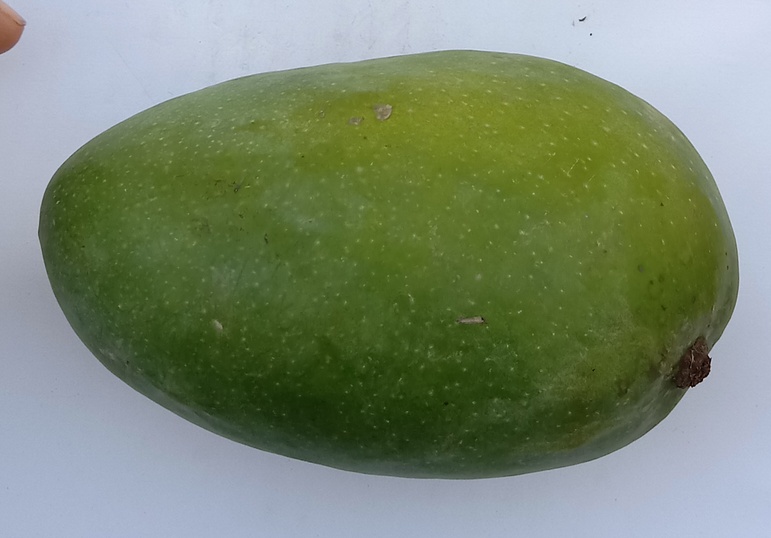
Mango variety: Chaunsa (Black)